Answer in natural language. Considering the relative positions, where is white color chair with respect to brown top white leg dining table? Choose between the following options: left or right
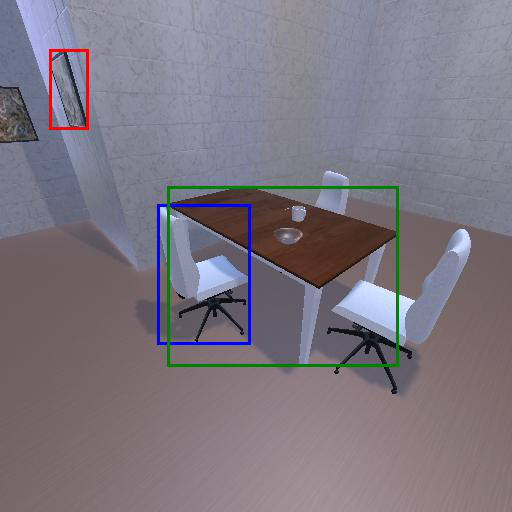
<answer>left</answer>